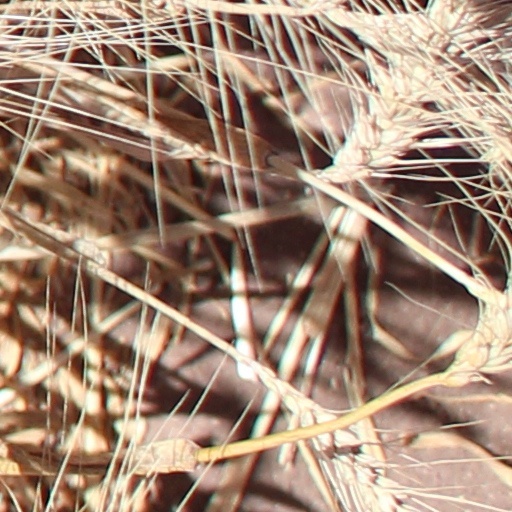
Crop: wheat